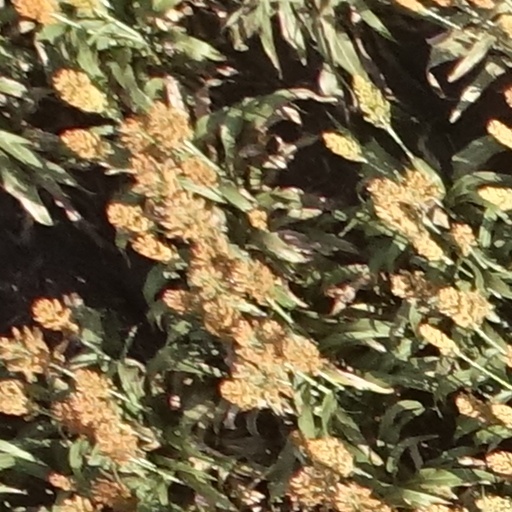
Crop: sorghum